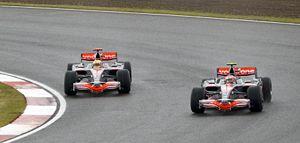
Lewis Carl Davidson Hamilton, né le 7 janvier 1985 à Stevenage dans le Hertfordshire en Angleterre, est un pilote automobile britannique, sextuple champion du monde de Formule 1 en 2008, 2014, 2015, 2017, 2018 et 2019, recordman du nombre de pole positions et du nombre de podiums.